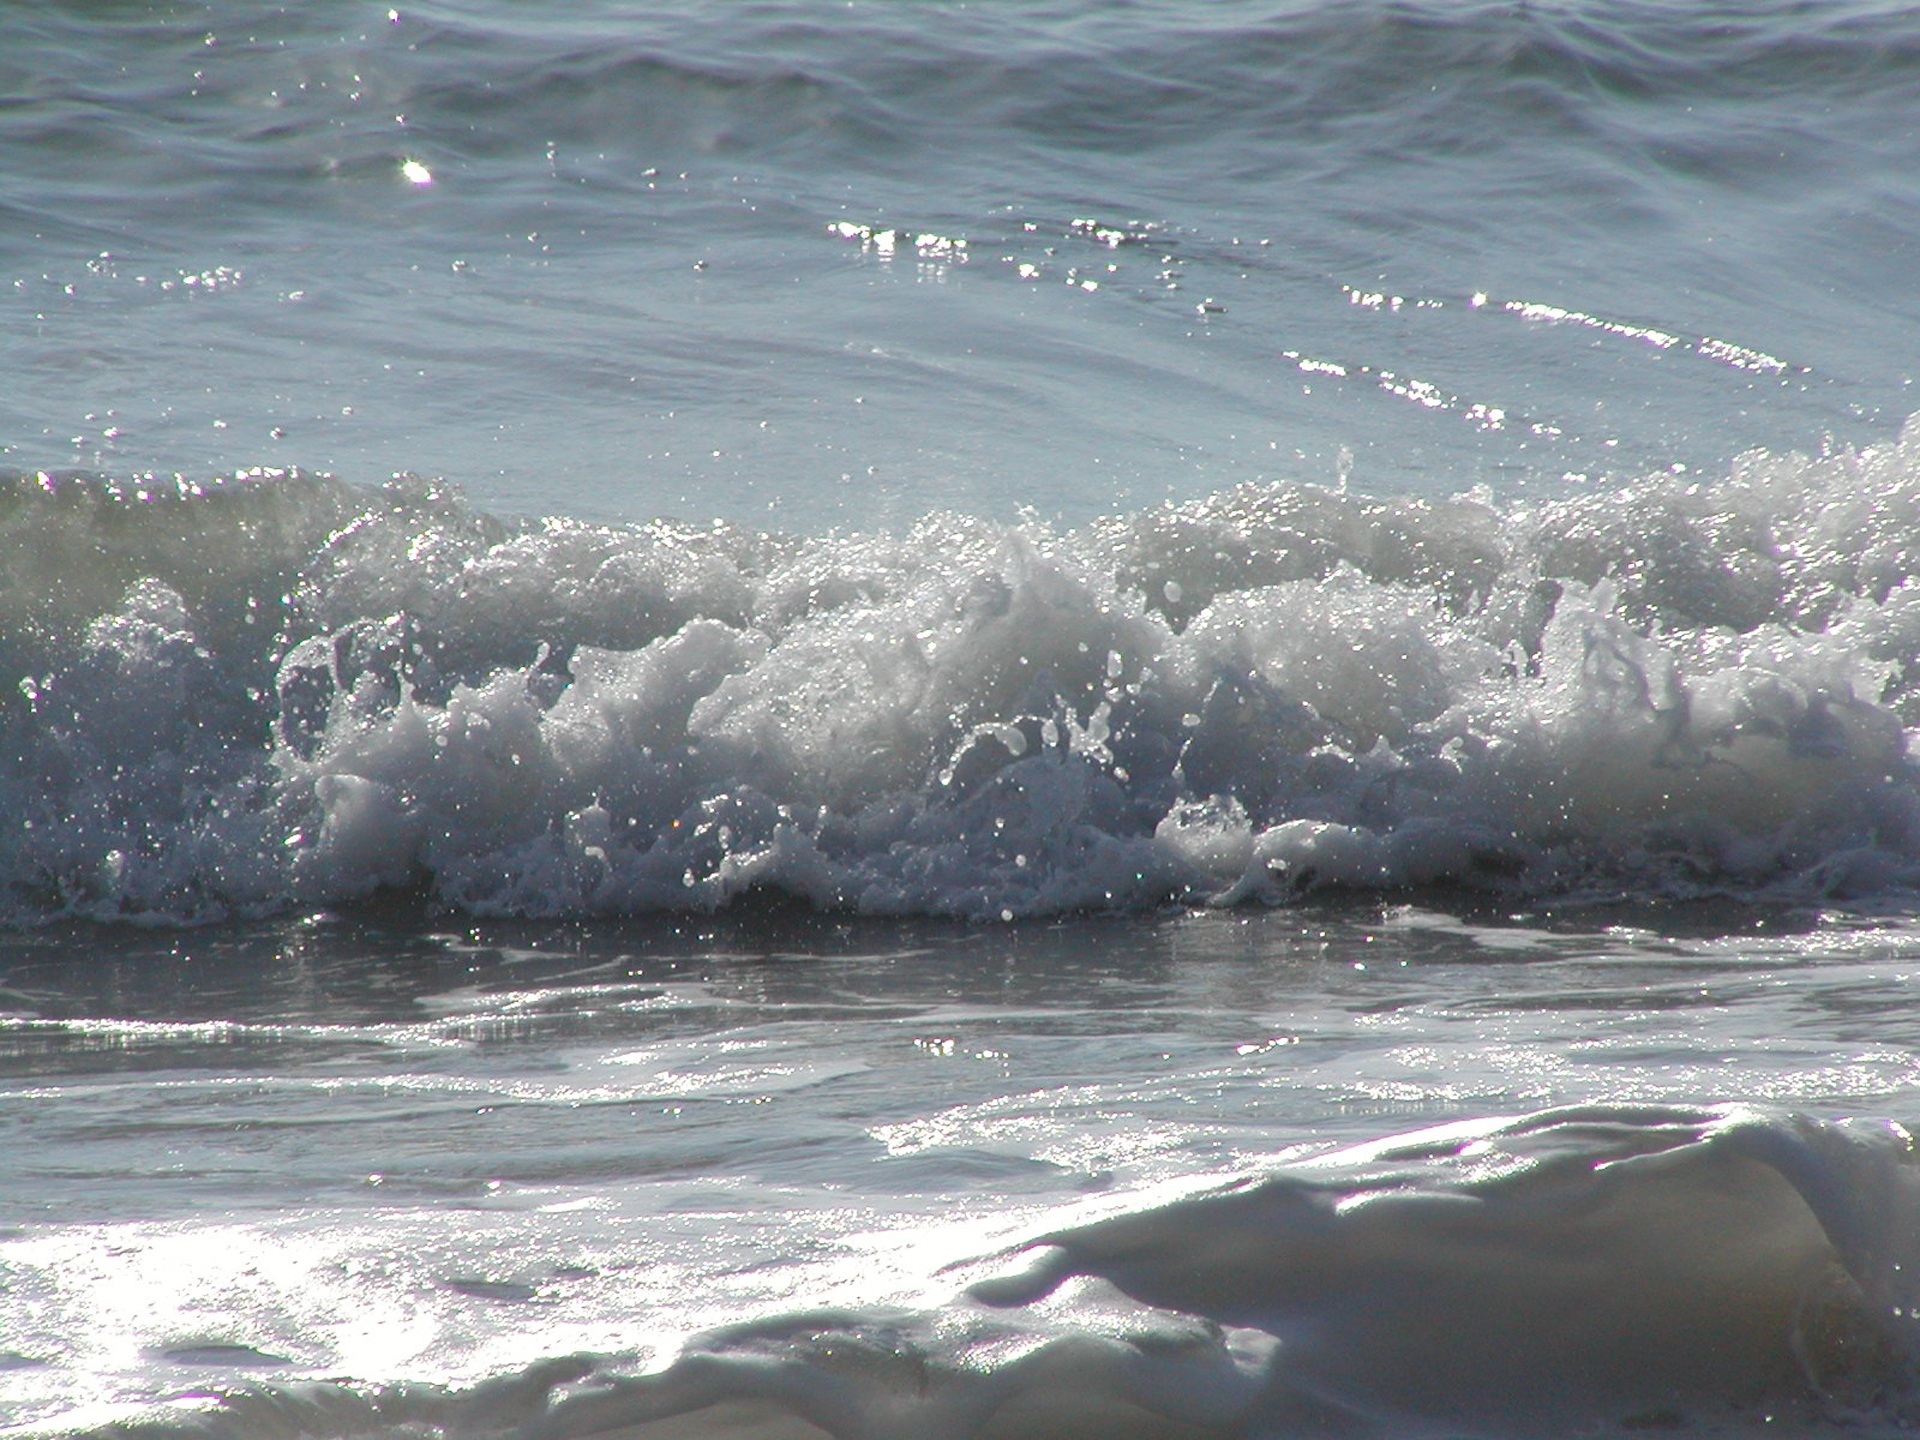
beach, sea, coast, water, sand, ocean, shore, wave, wind, rapid, seashore, waves, rolling, wind wave